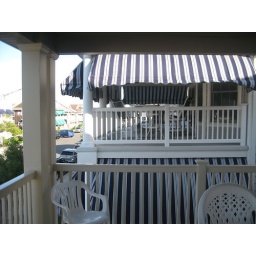
Awnings on the house next door in Ocean City